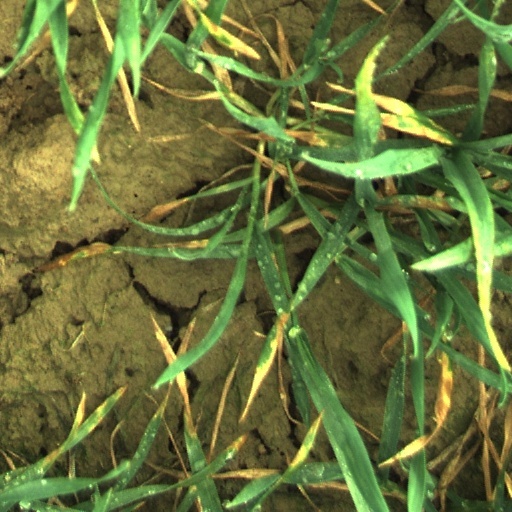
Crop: wheat